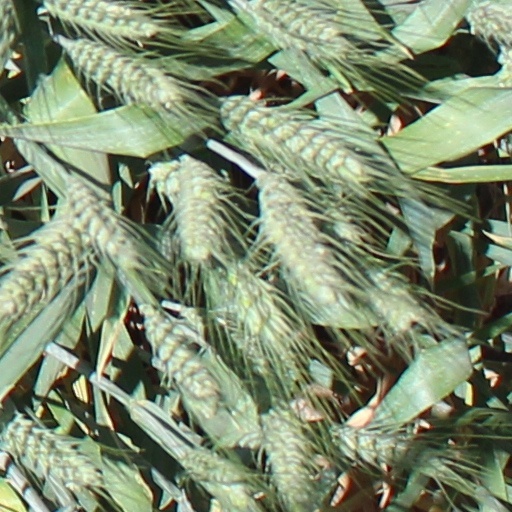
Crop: wheat